Hinderwell railway station

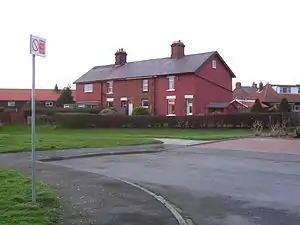
Railway cottages, Hinderwell, February 2008. Note the newer brick additions on either side.

Hinderwell railway station was a railway station on the Whitby Redcar and Middlesbrough Union Railway. It was opened on 3 December 1883, and served the villages of Hinderwell and Runswick Bay. Like most stations on the line between and , it was built with a passing loop. However, the northbound side was not furnished with a platform until 1908. The station closed to all traffic on 5 May 1958.